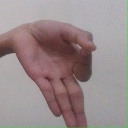
अक्षर: ज्ञ